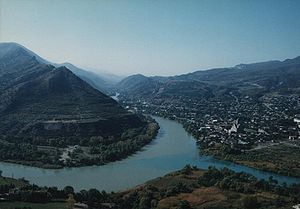
Georgien / Historie
Georgiens gamle hovedstad Mtskheta
Georgien er en selvstændig stat i Østeuropa. Landet har grænser til Rusland i nord og øst, Tyrkiet og Armenien i syd, Aserbajdsjan i sydøst, og Sortehavet i vest. Hovedstaden er Tbilisi.